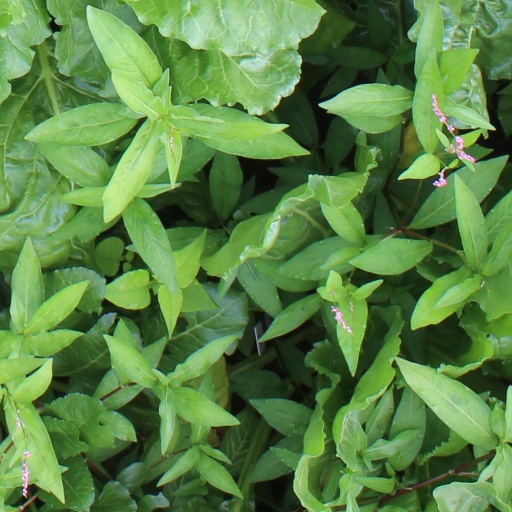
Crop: sugar beet